Marvel Studios

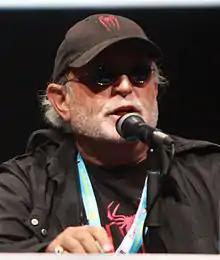
Avi Arad, the founder of Marvel Studios

On August 7, 1996, Marvel Studios was created by Marvel. Filing with the U.S. Securities and Exchange Commission to raise money to finance the new corporation, Marvel, Isaac Perlmutter's Zib, Inc., and Avi Arad sold ToyBiz stocks. ToyBiz filed an offering of 7.5 million shares with a closing price of $20.125 at the time, making the offering worth approximately $150 million. ToyBiz sought to sell 1 million shares. Jerry Calabrese, the president of Marvel Entertainment Group, and Avi Arad, head of Marvel Films and a director of ToyBiz, were assigned tandem control of Marvel Studios. Under Calabrese and Arad, Marvel sought to control pre-production by commissioning scripts, hiring directors, and casting characters, providing the package to a major studio partner for filming and distribution. Arad said of the goal for control, "When you get into business with a big studio, they are developing a hundred or 500 projects; you get totally lost. That isn't working for us. We're just not going to do it anymore. Period." Marvel Studios arranged a seven-year development deal with 20th Century Fox to cover markets in the United States and internationally.